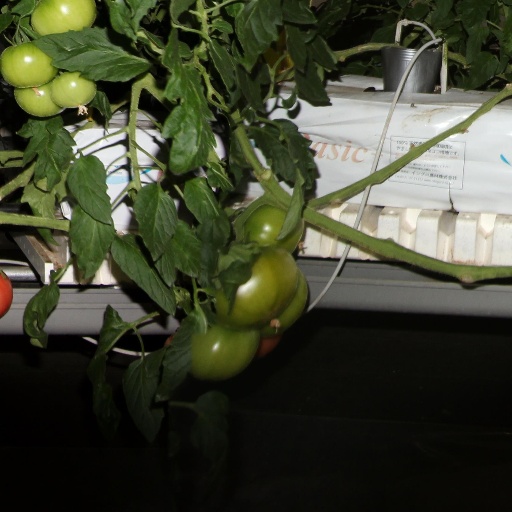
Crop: tomato